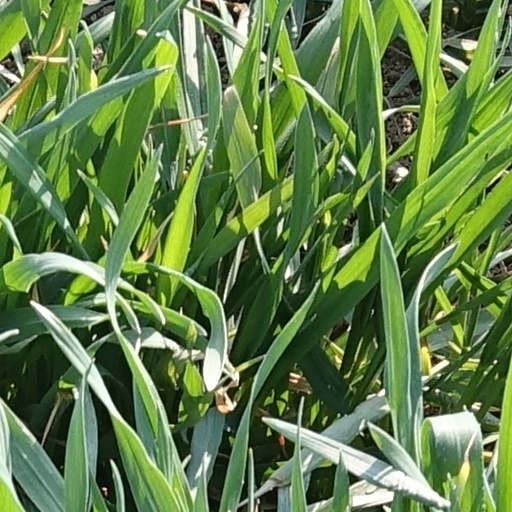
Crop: wheat